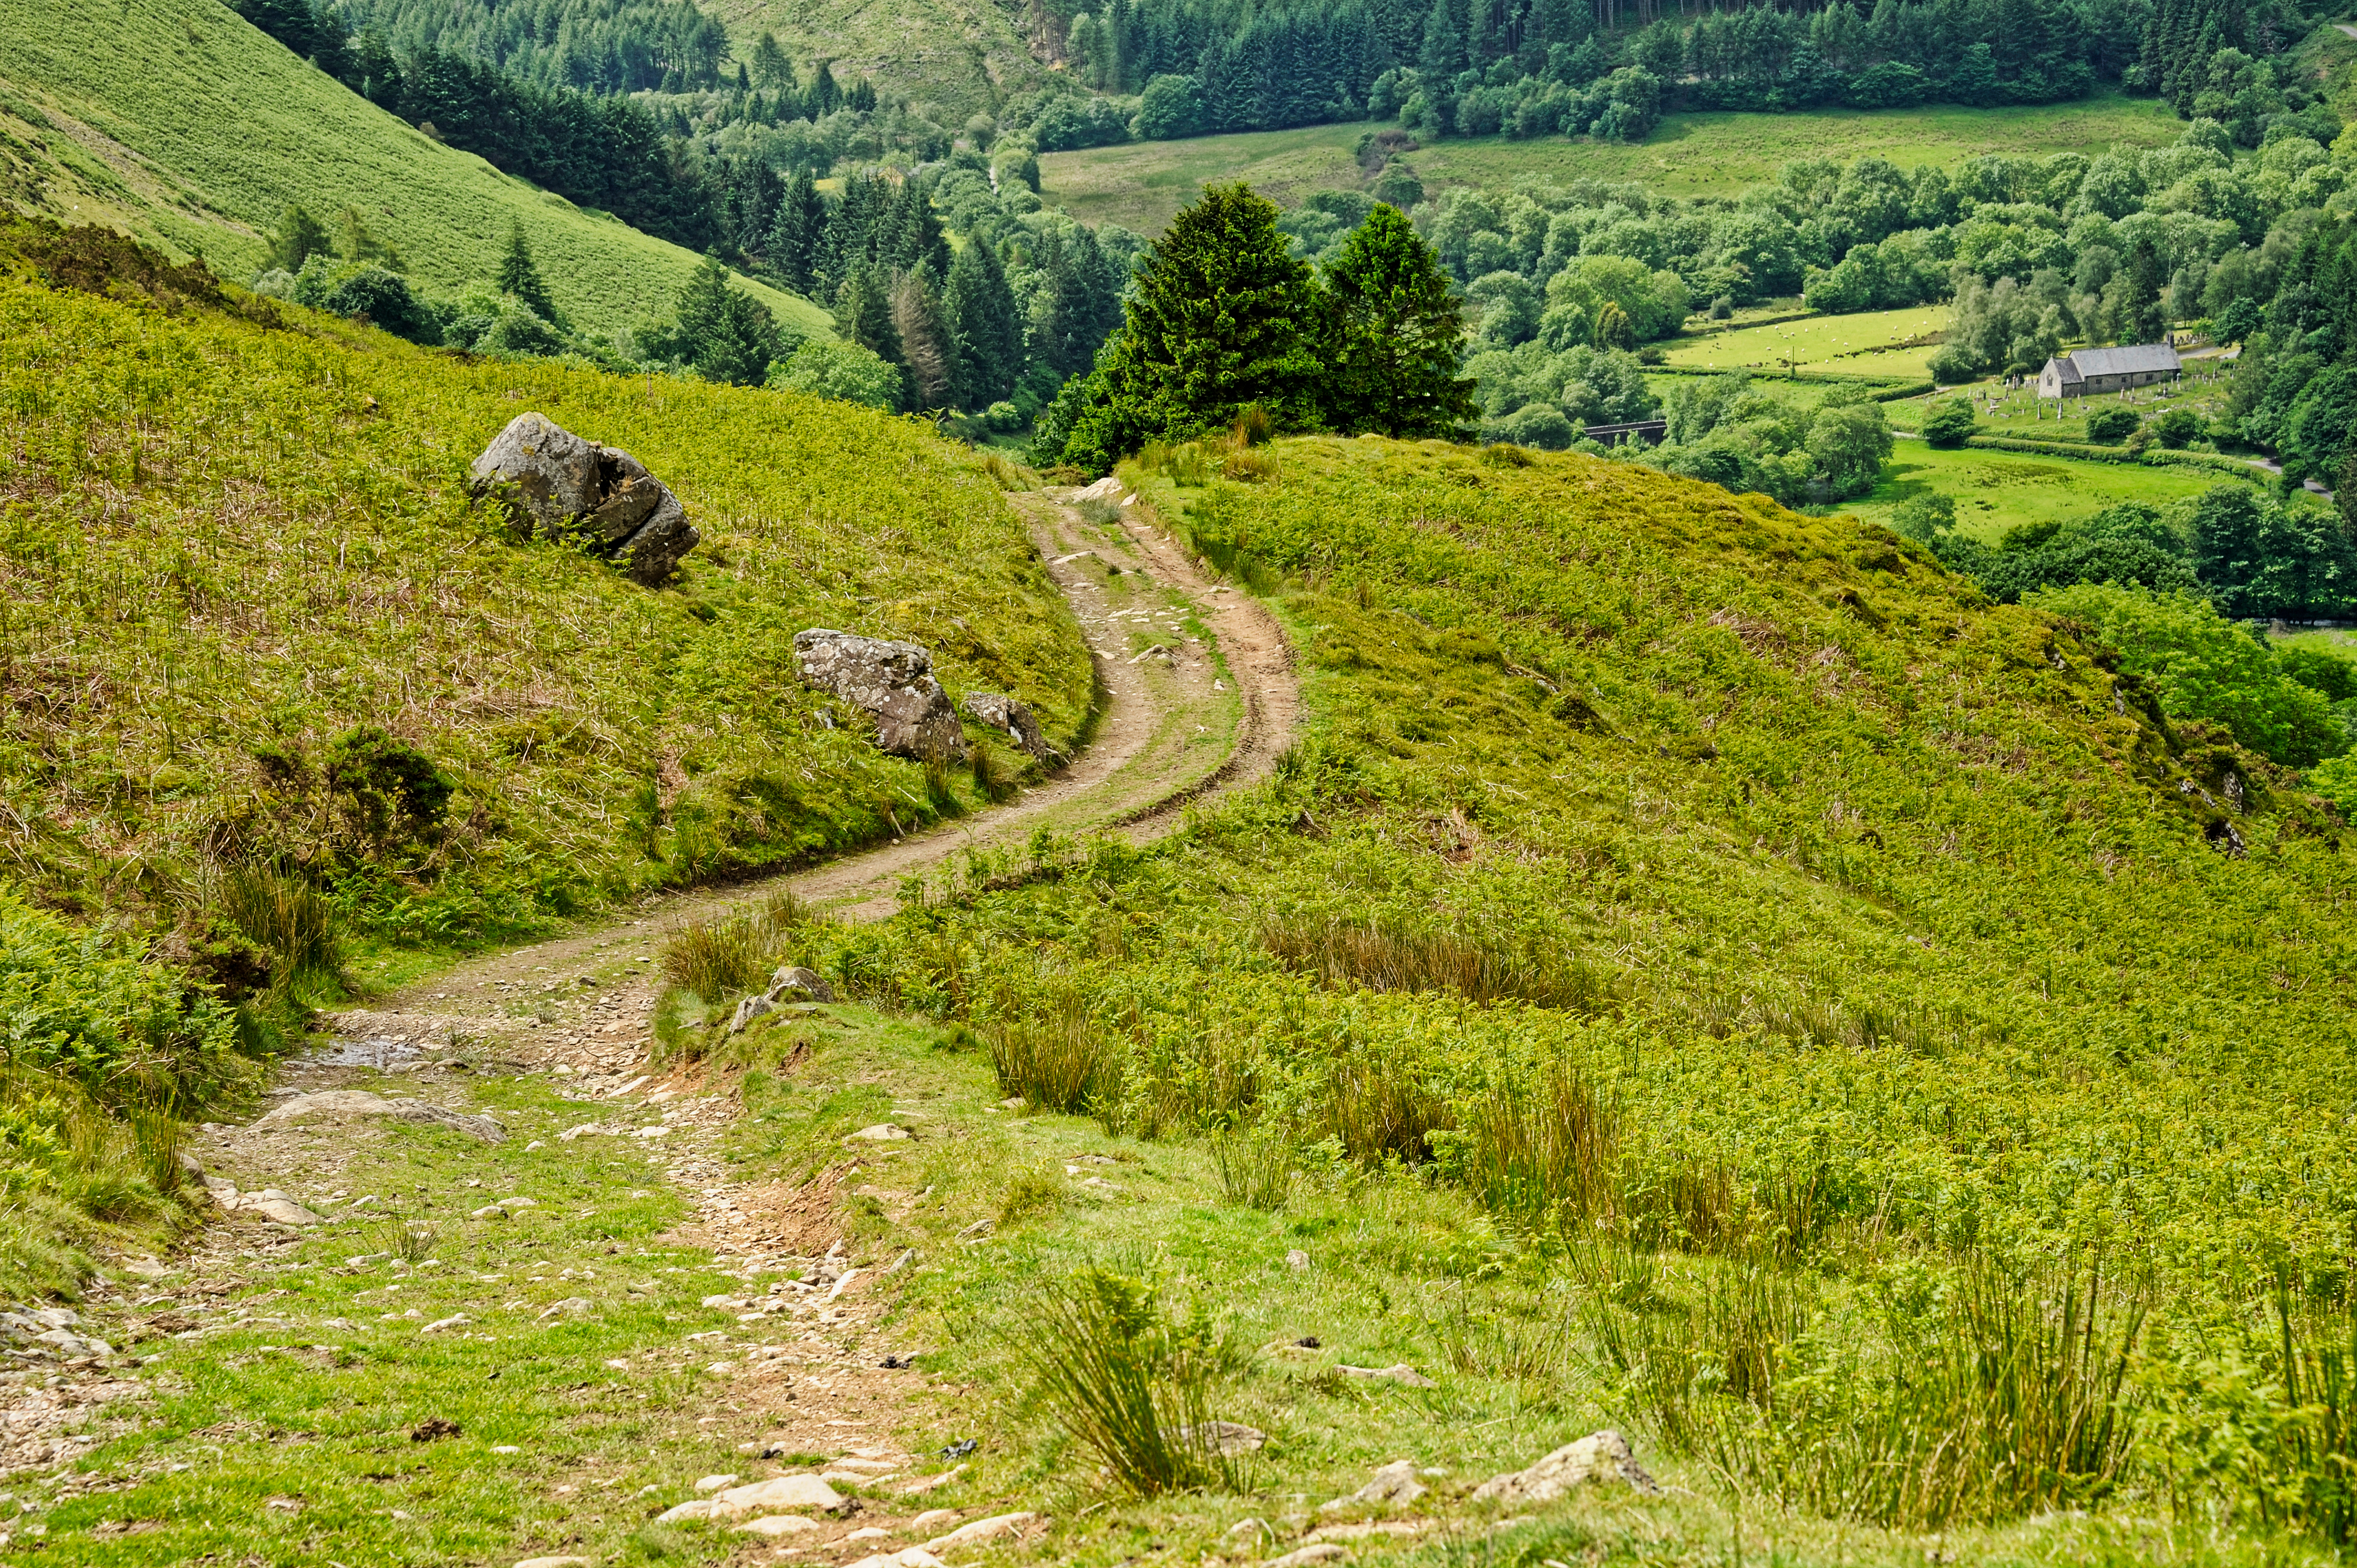
wales, natural landscape, vegetation, highland, dirt road, green, natural environment, nature reserve, road, hill, grassland, wilderness, grass, rural area, mountain pass, landscape, hill station, tree, trail, path, plant community, infrastructure, pasture, meadow, mountain, forest, thoroughfare, fell, plant, valley, plantation